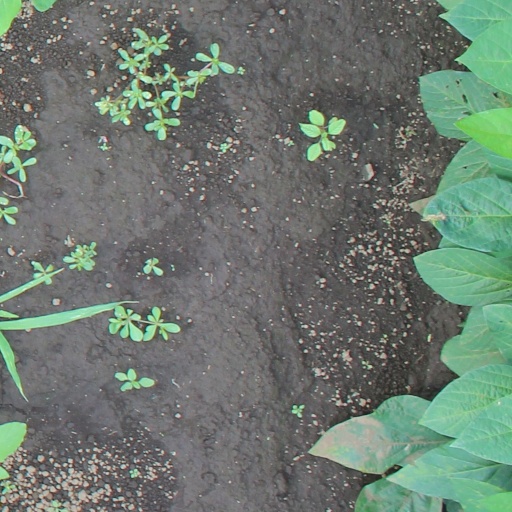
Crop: soybean